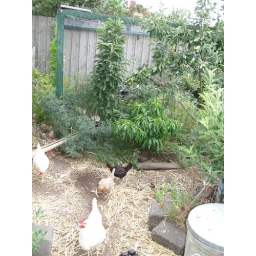
Chickens in front of the duck run, with golden hops, apples and mini nectarine along the sides